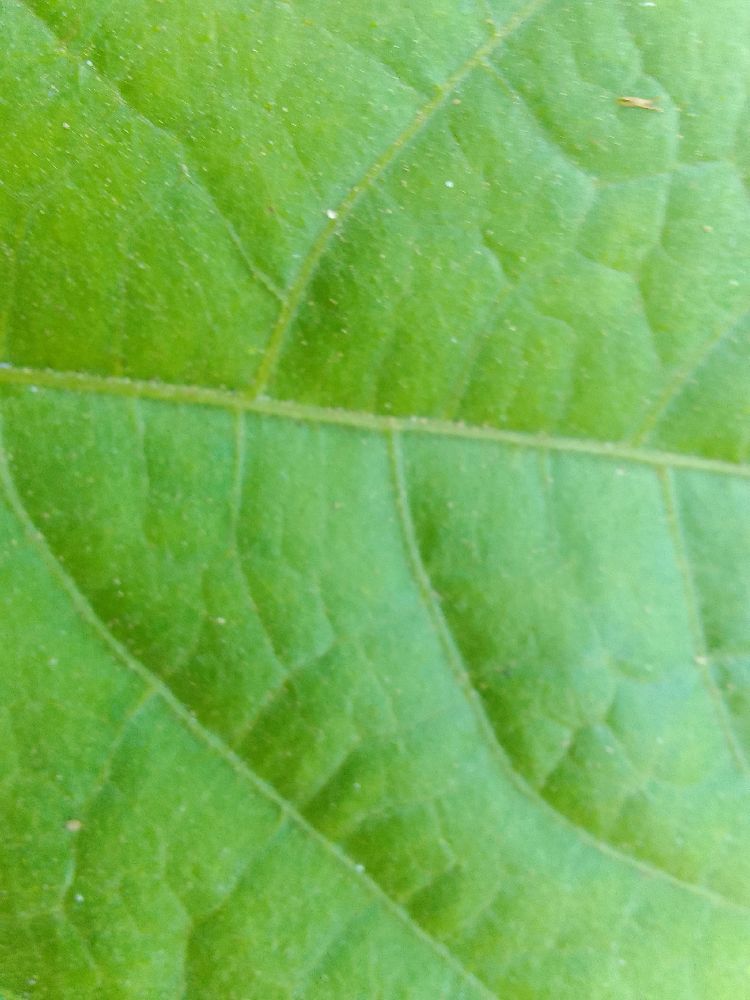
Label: healthy